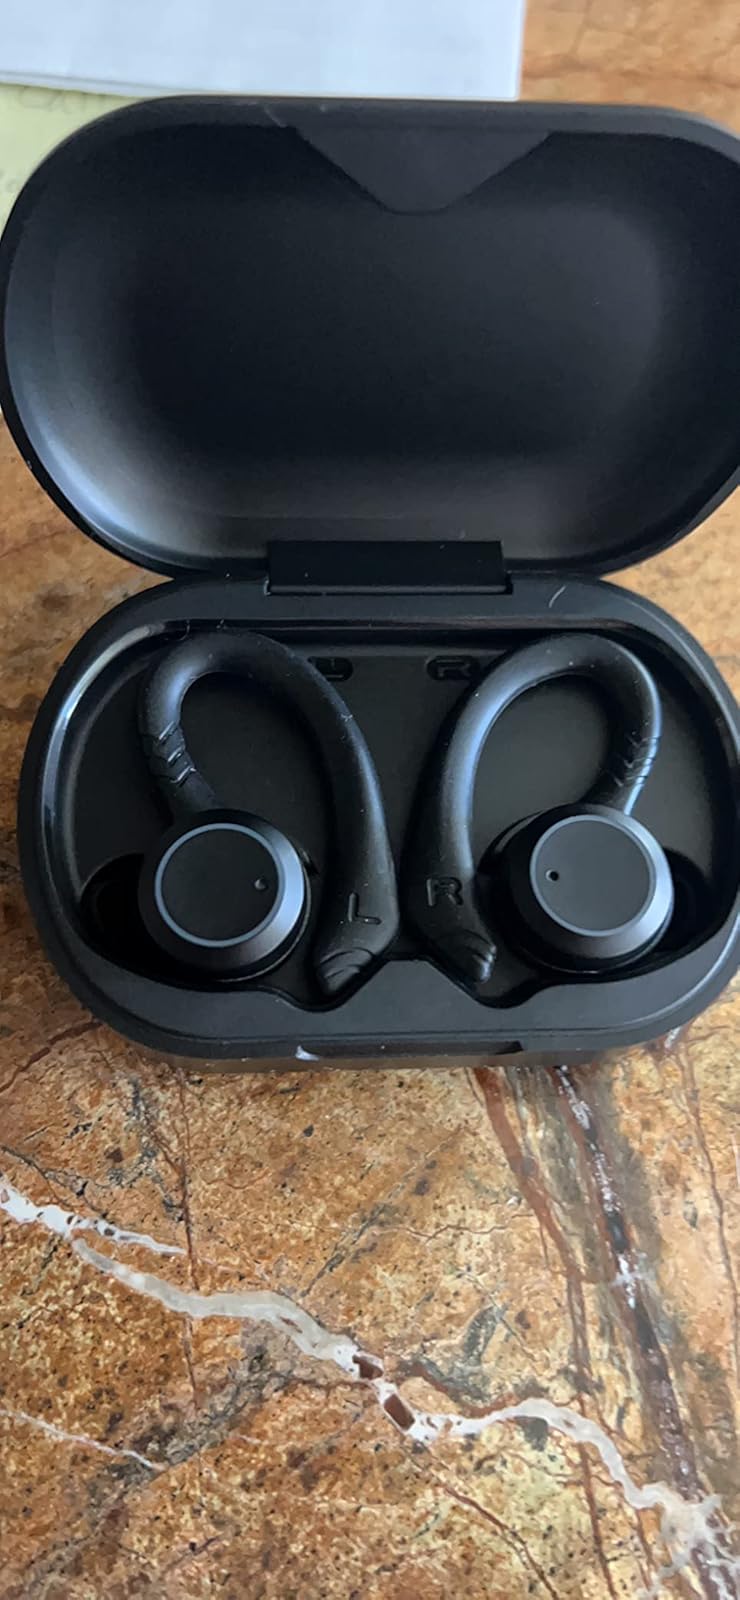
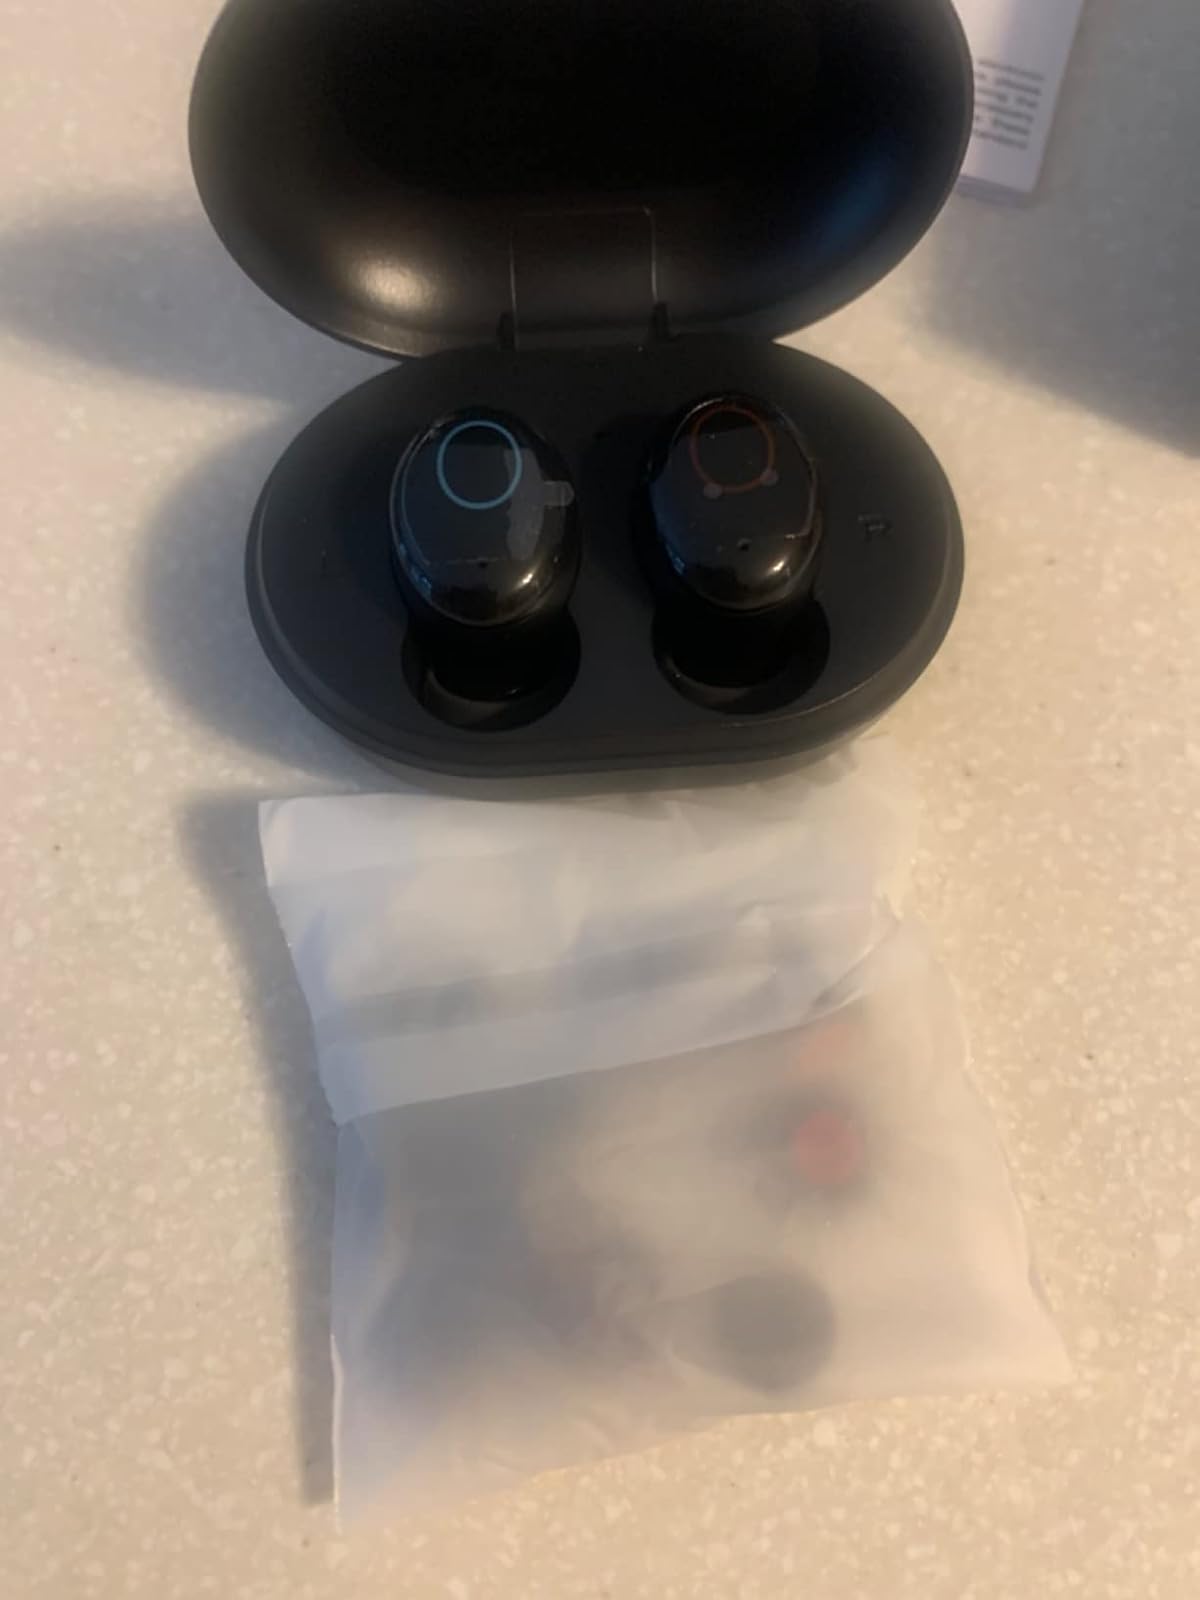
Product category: earbuds
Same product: no